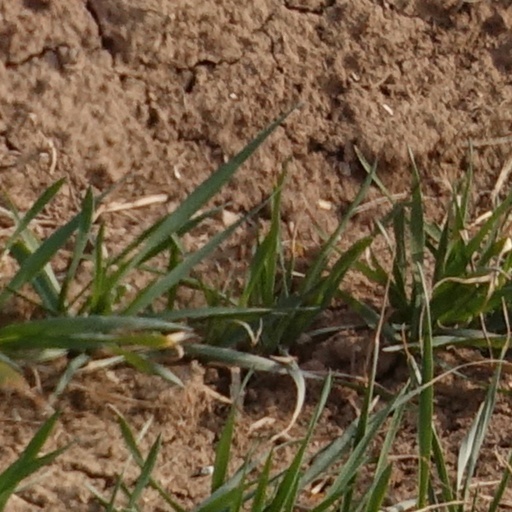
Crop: wheat